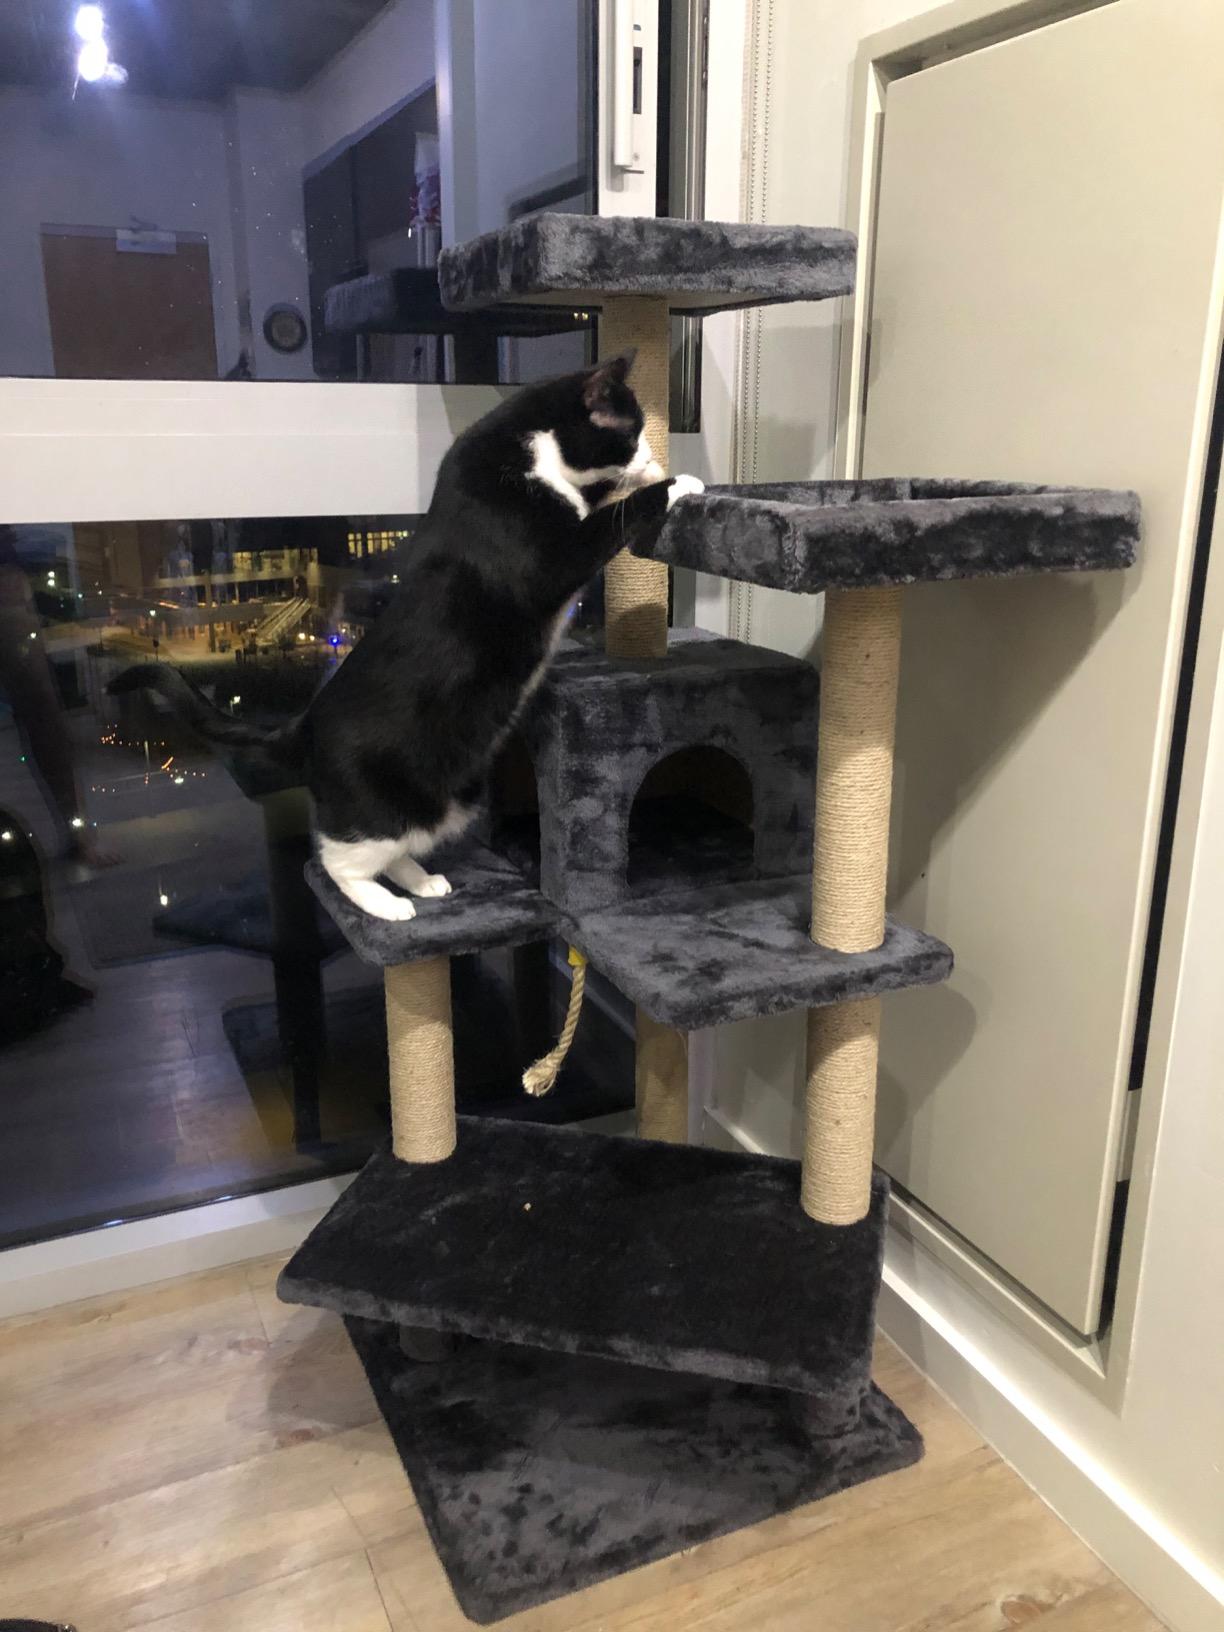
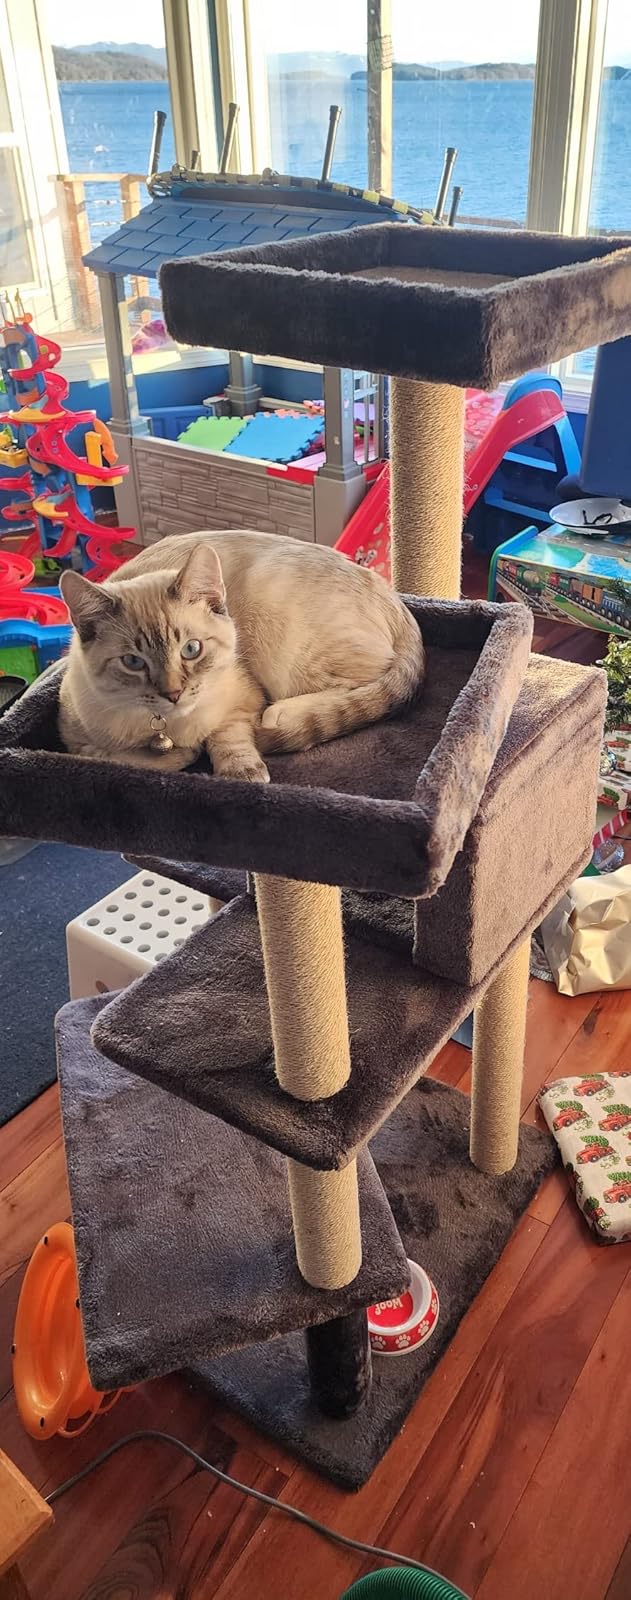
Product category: items_cat tree
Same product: yes